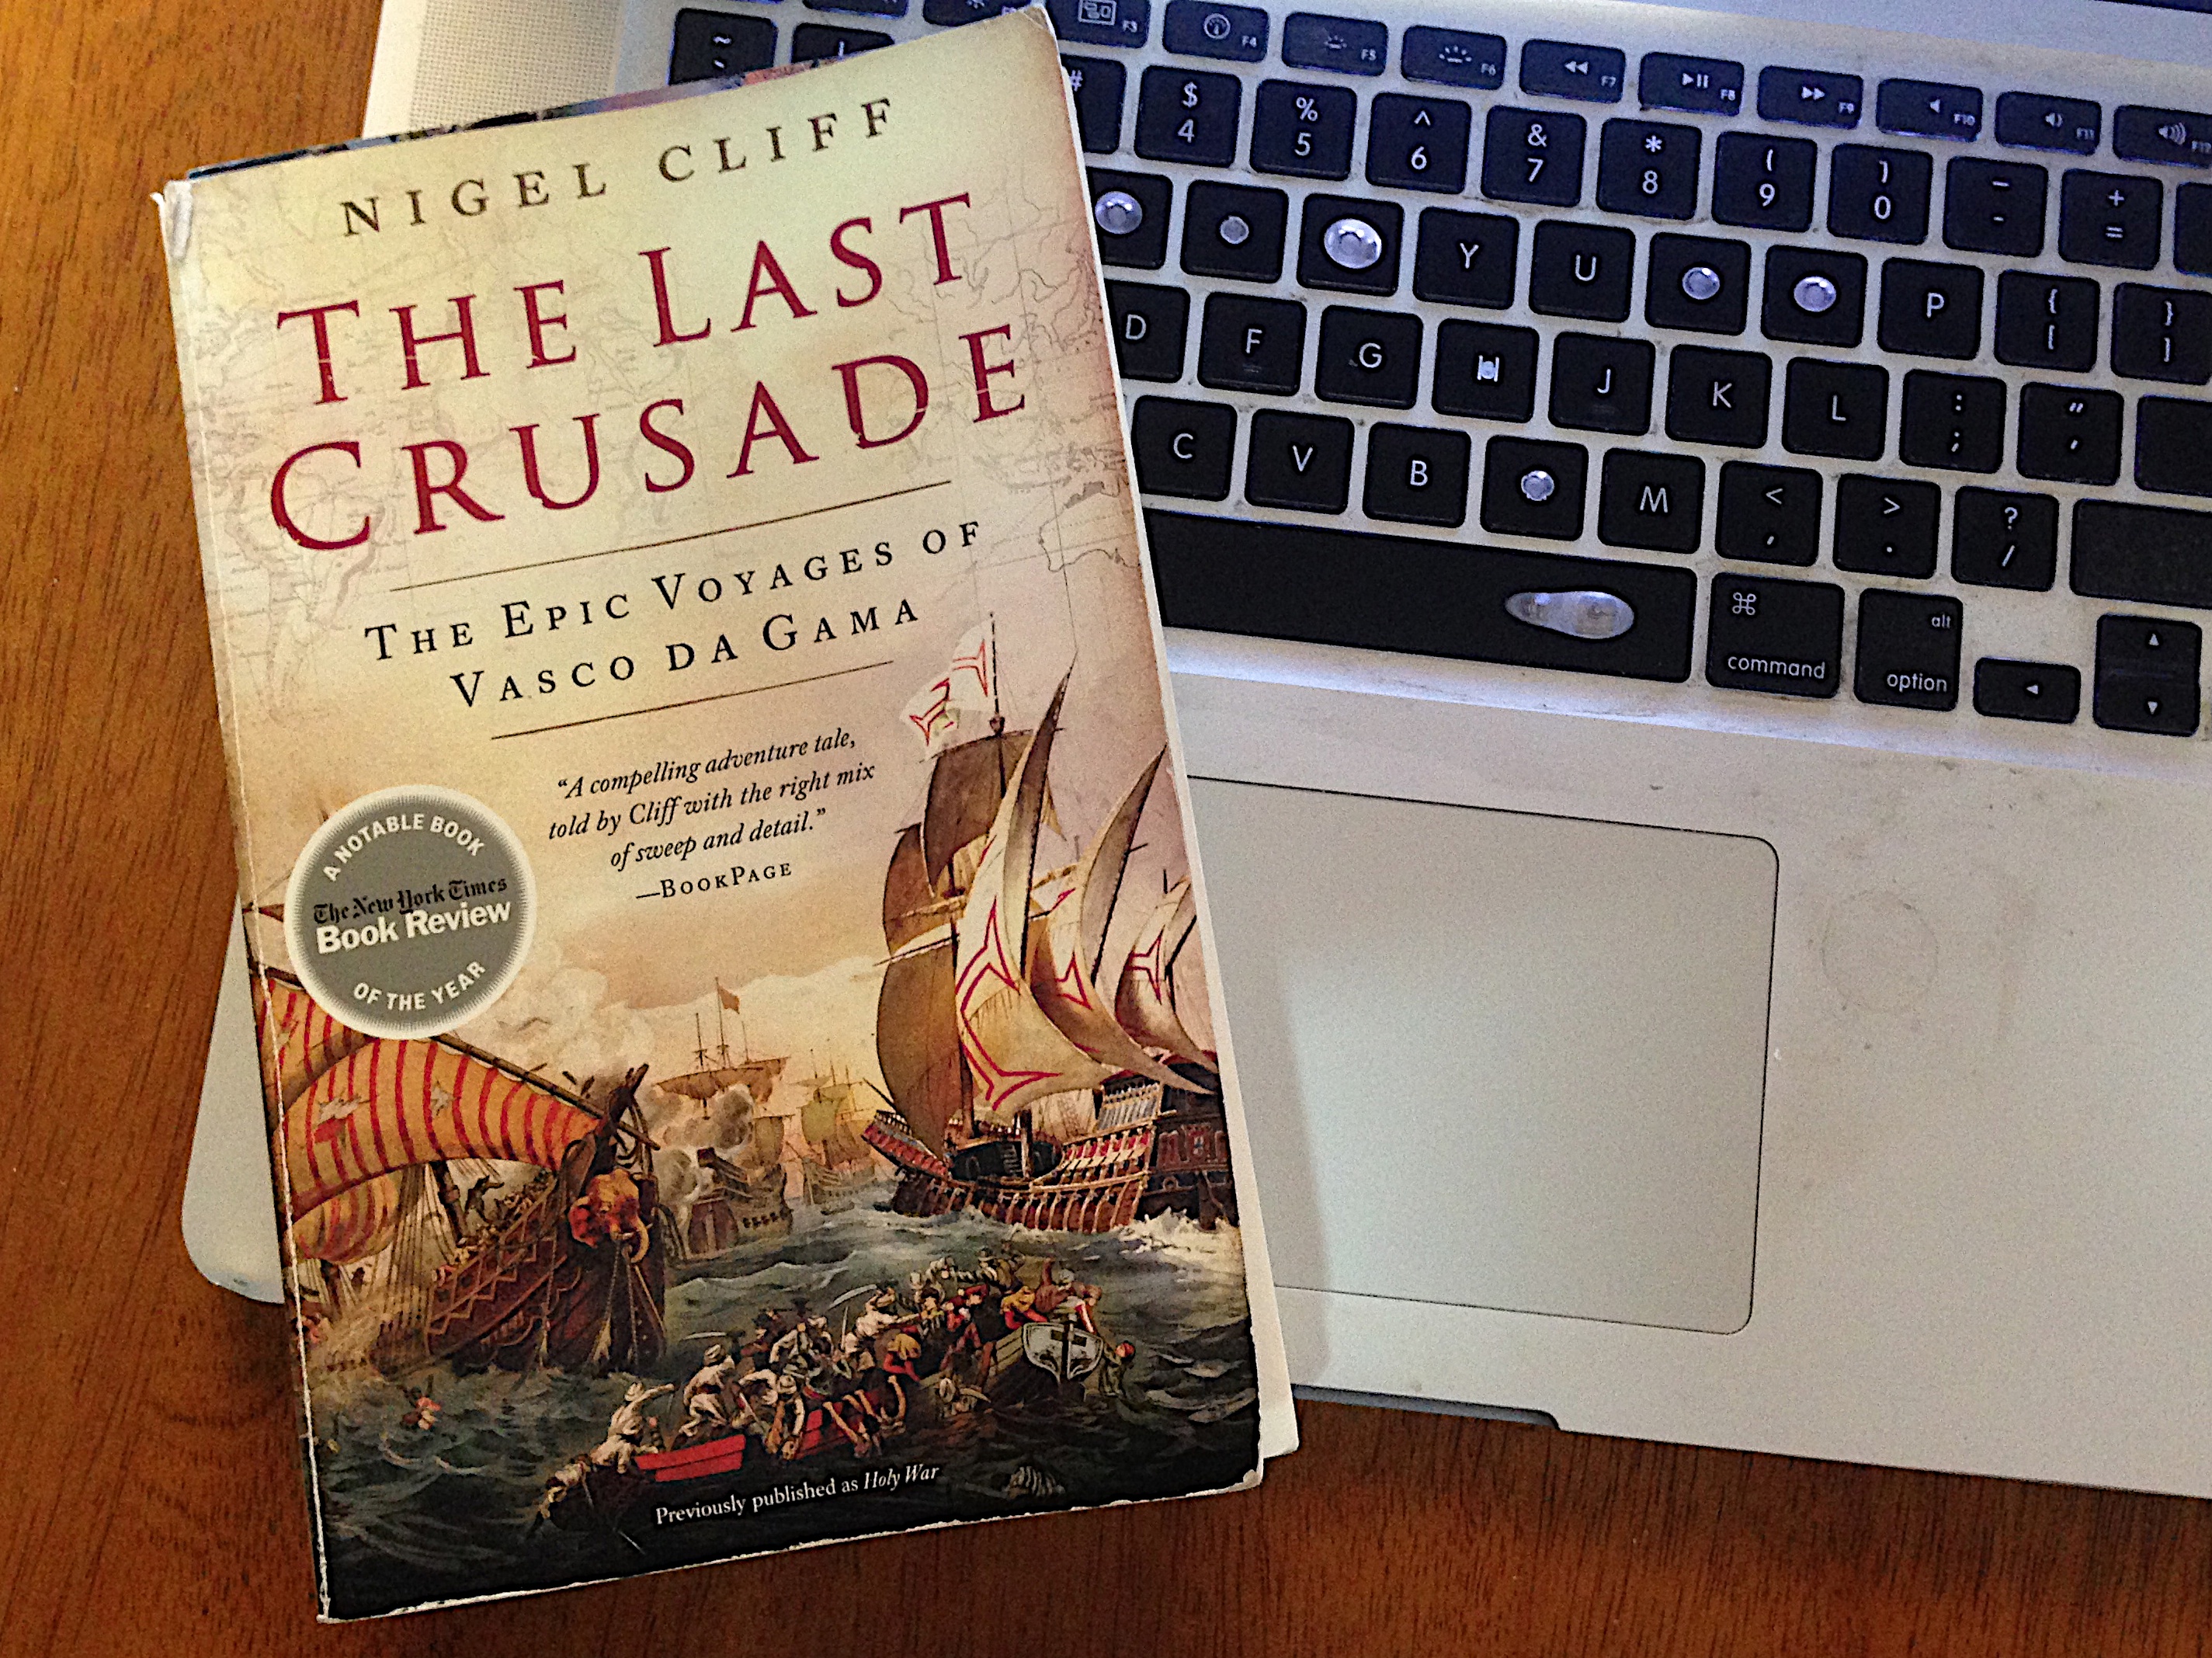
book, technology, gadget, history